Nunziatina, Todi

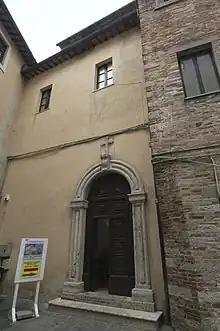
Entrance to Chiesa della Nunziatina

The Nunziatina is a Baroque-style, Roman Catholic oratory or small church at the north end of Via del Seminario, near the Todi Cathedral, in the center of Todi, province of Perugia, region of Umbria, Italy.